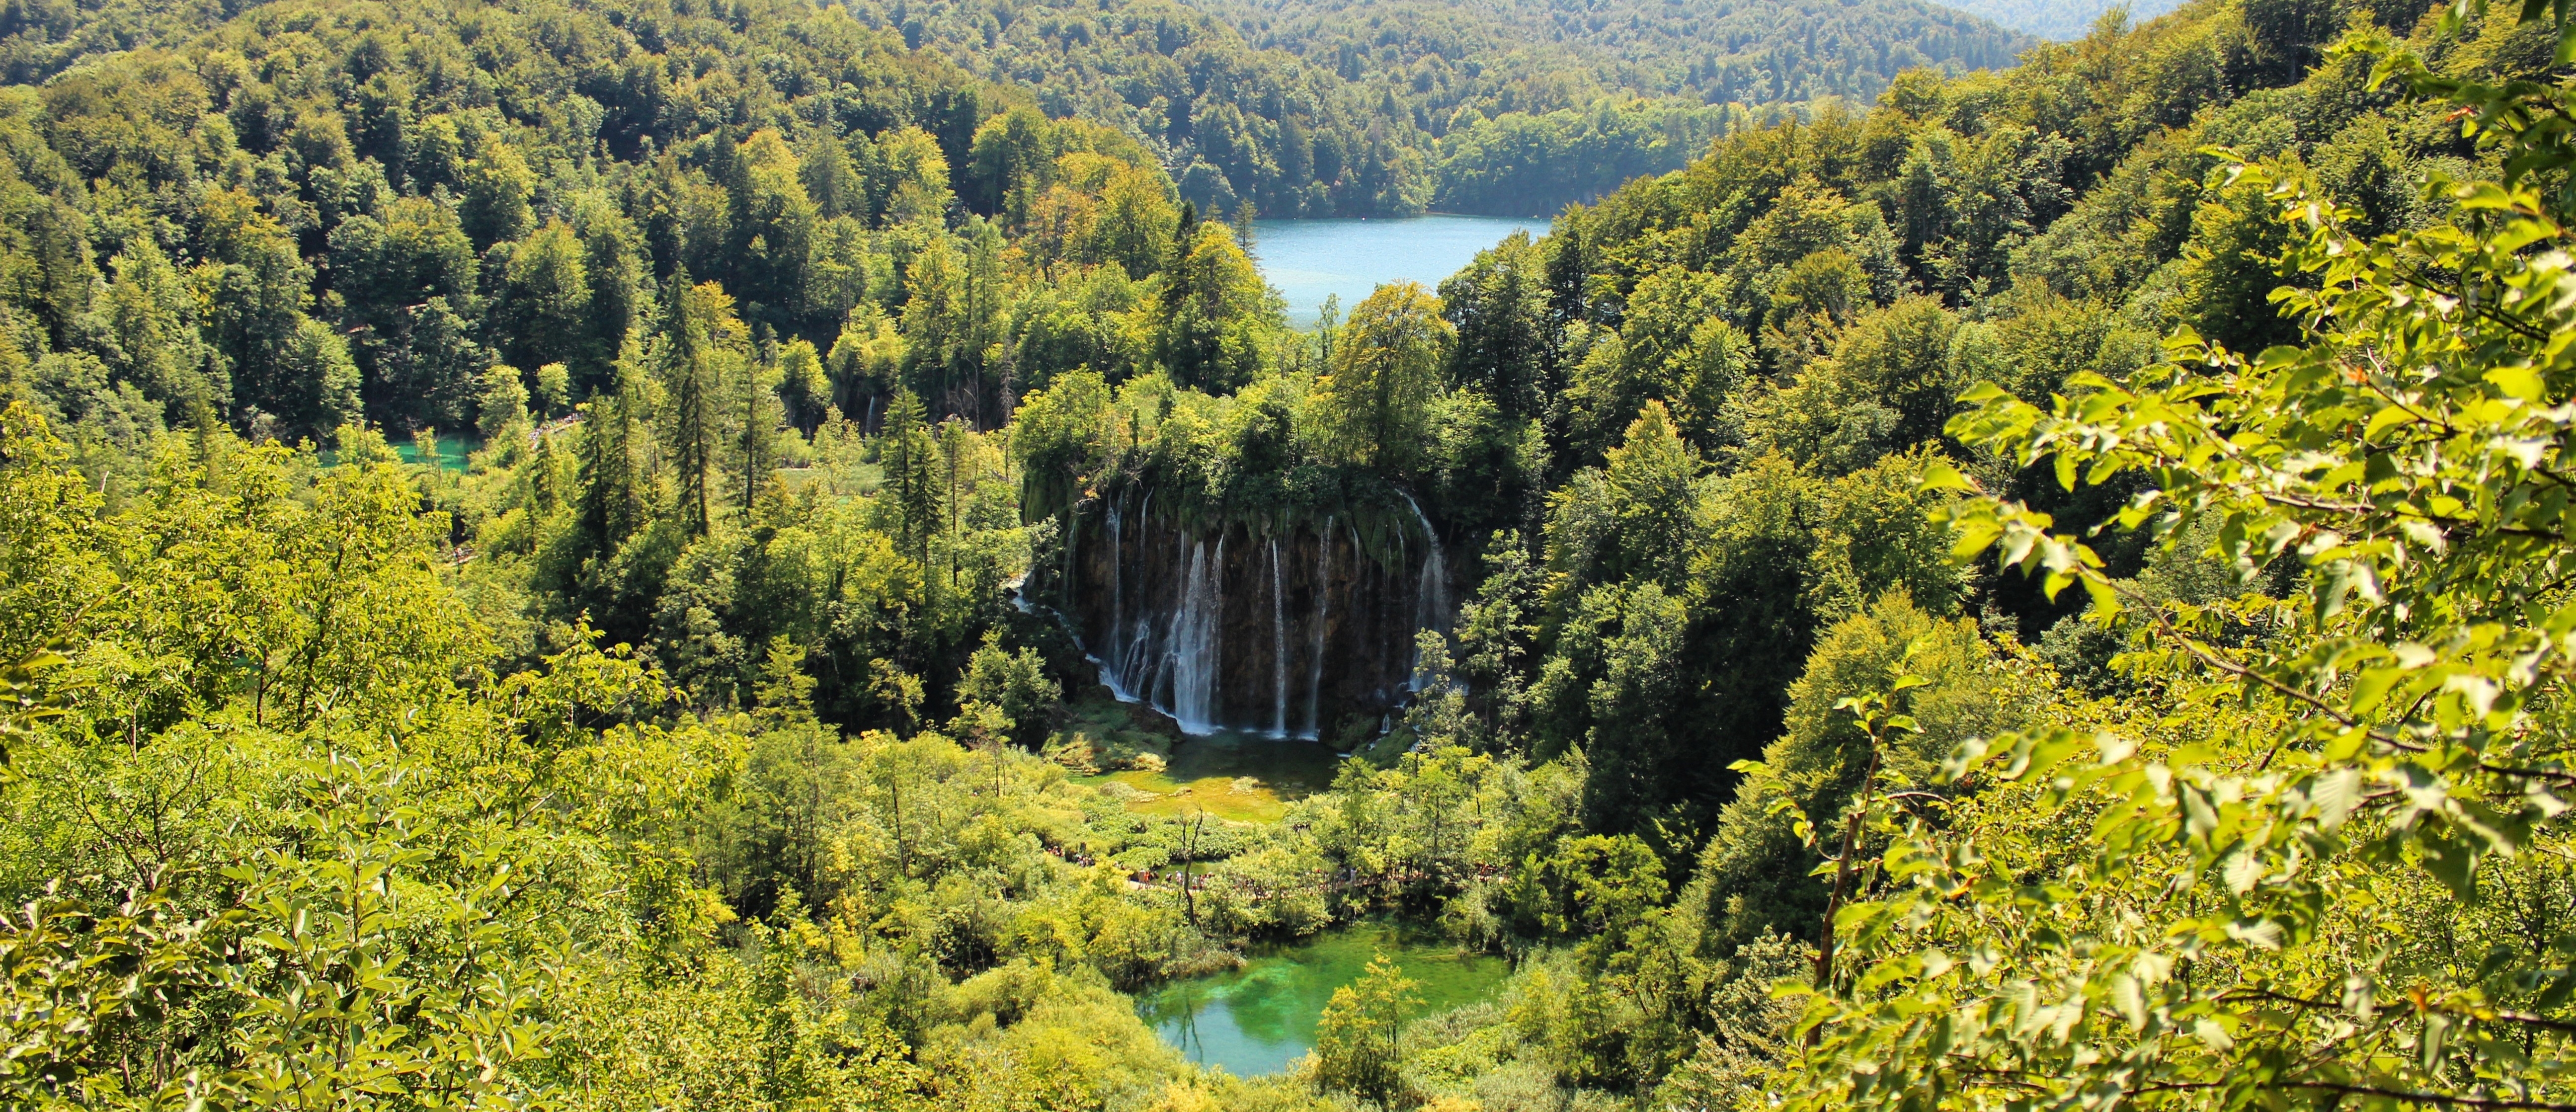
landscape, coast, tree, water, nature, forest, waterfall, wilderness, mountain, sky, trail, meadow, flower, lake, valley, mountain range, summer, travel, reflection, paradise, scenic, natural, autumn, blue, colorful, national park, ridge, wildflower, croatia, vegetation, rainforest, woodland, habitat, ecosystem, plitvice, nature reserve, biome, old growth forest, natural environment, geographical feature, mountainous landforms, temperate broadleaf and mixed forest, temperate coniferous forest